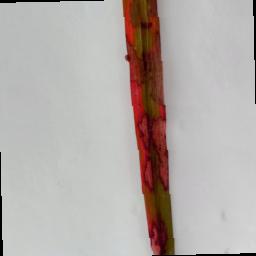
Label: Rice___Brown_Spot